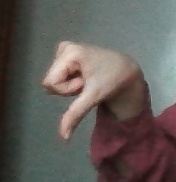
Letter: waw